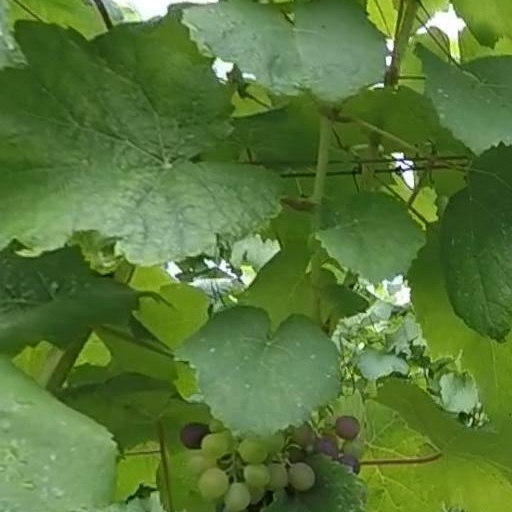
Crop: grape